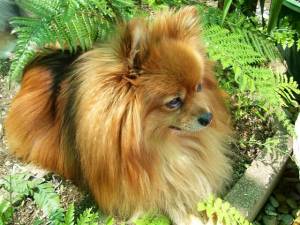
Animal: dog
Breed: pomeranian